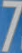
Number: 7